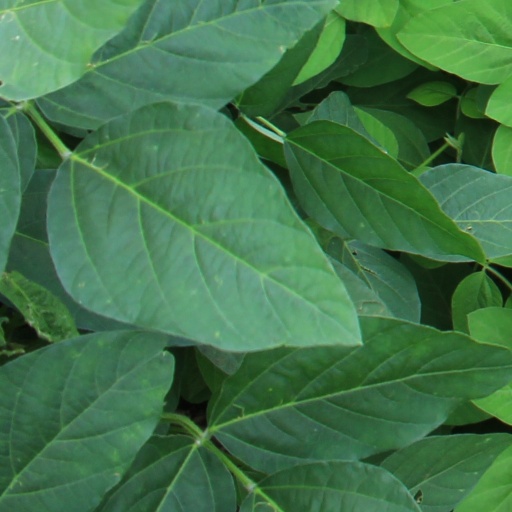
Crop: soybean